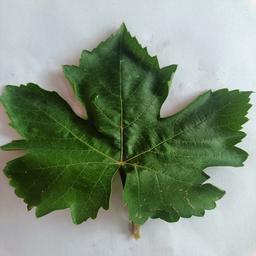
Label: Healthy Leaves